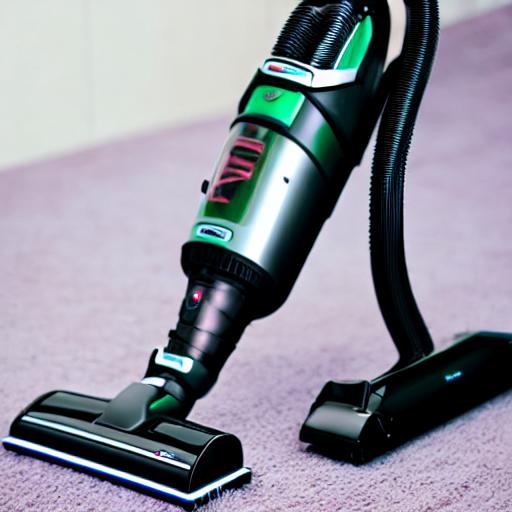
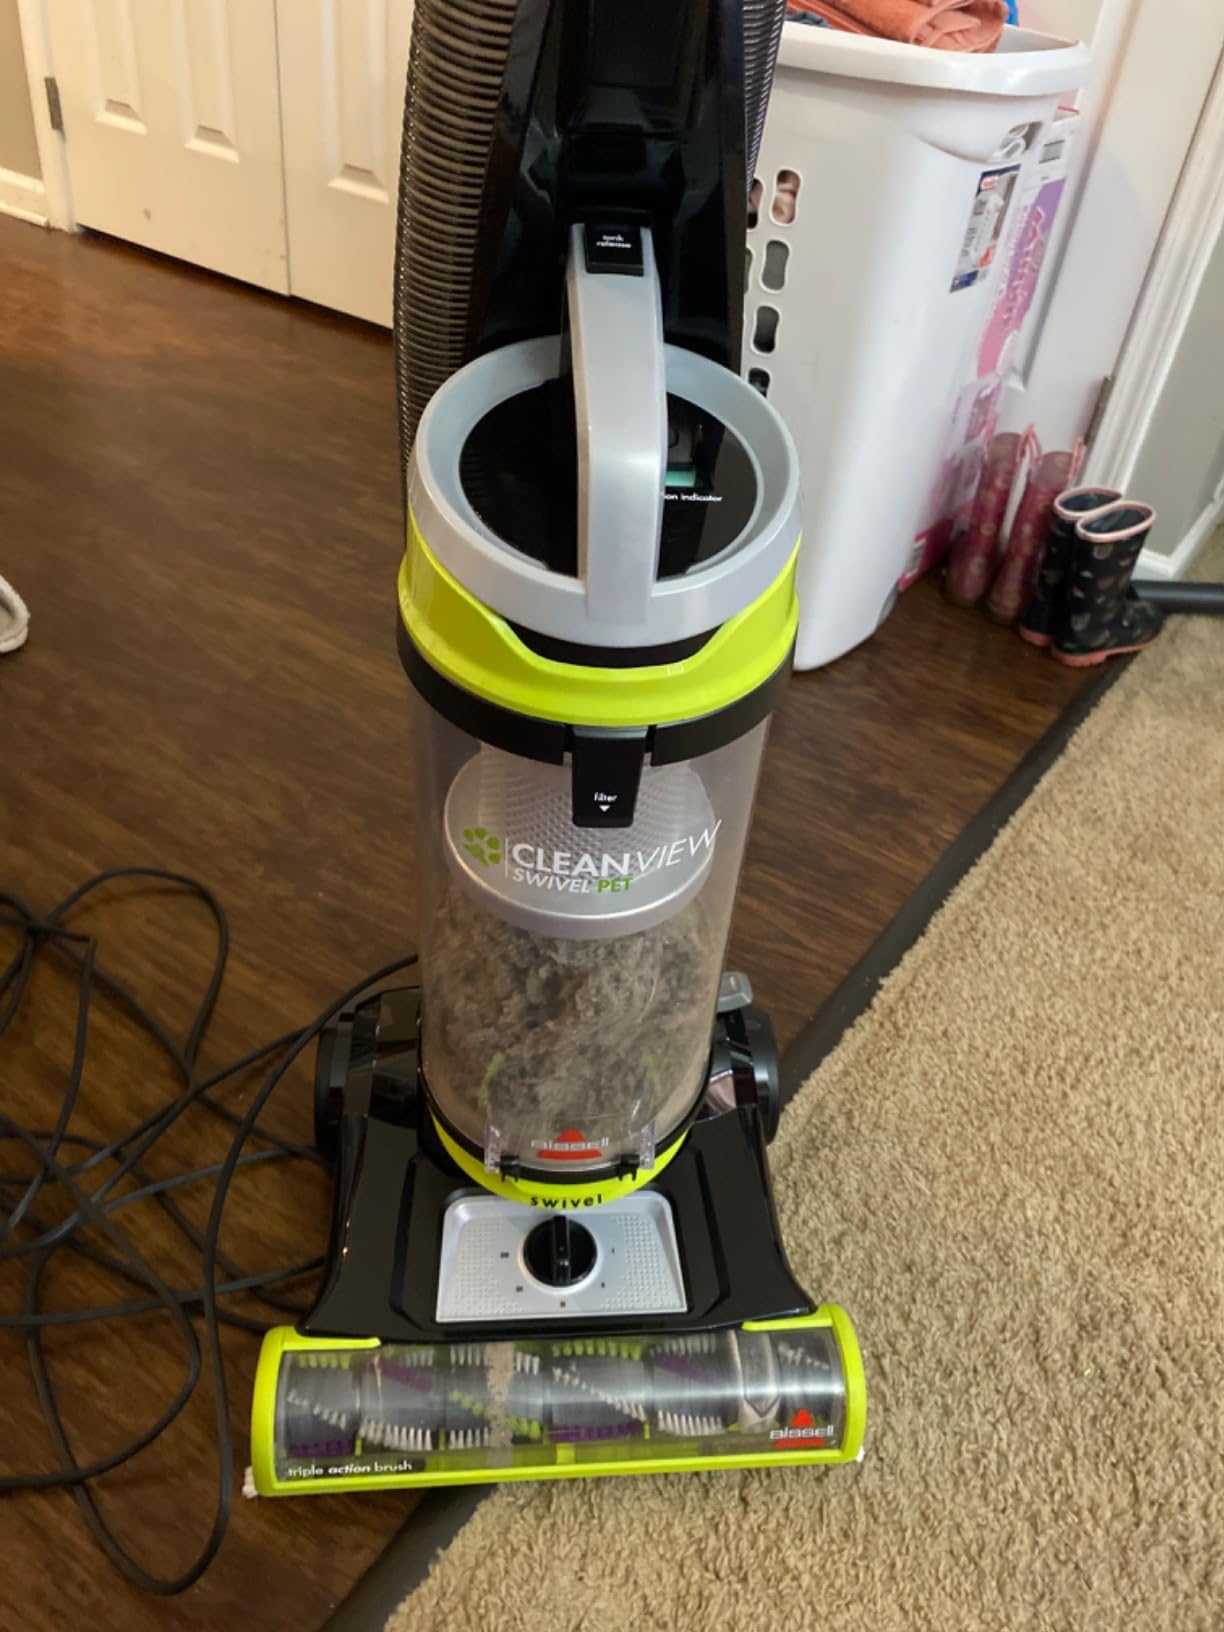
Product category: items_vacuum
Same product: no